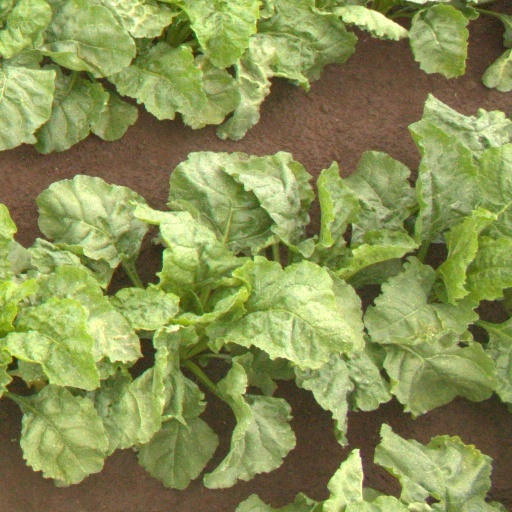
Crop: sugar beet